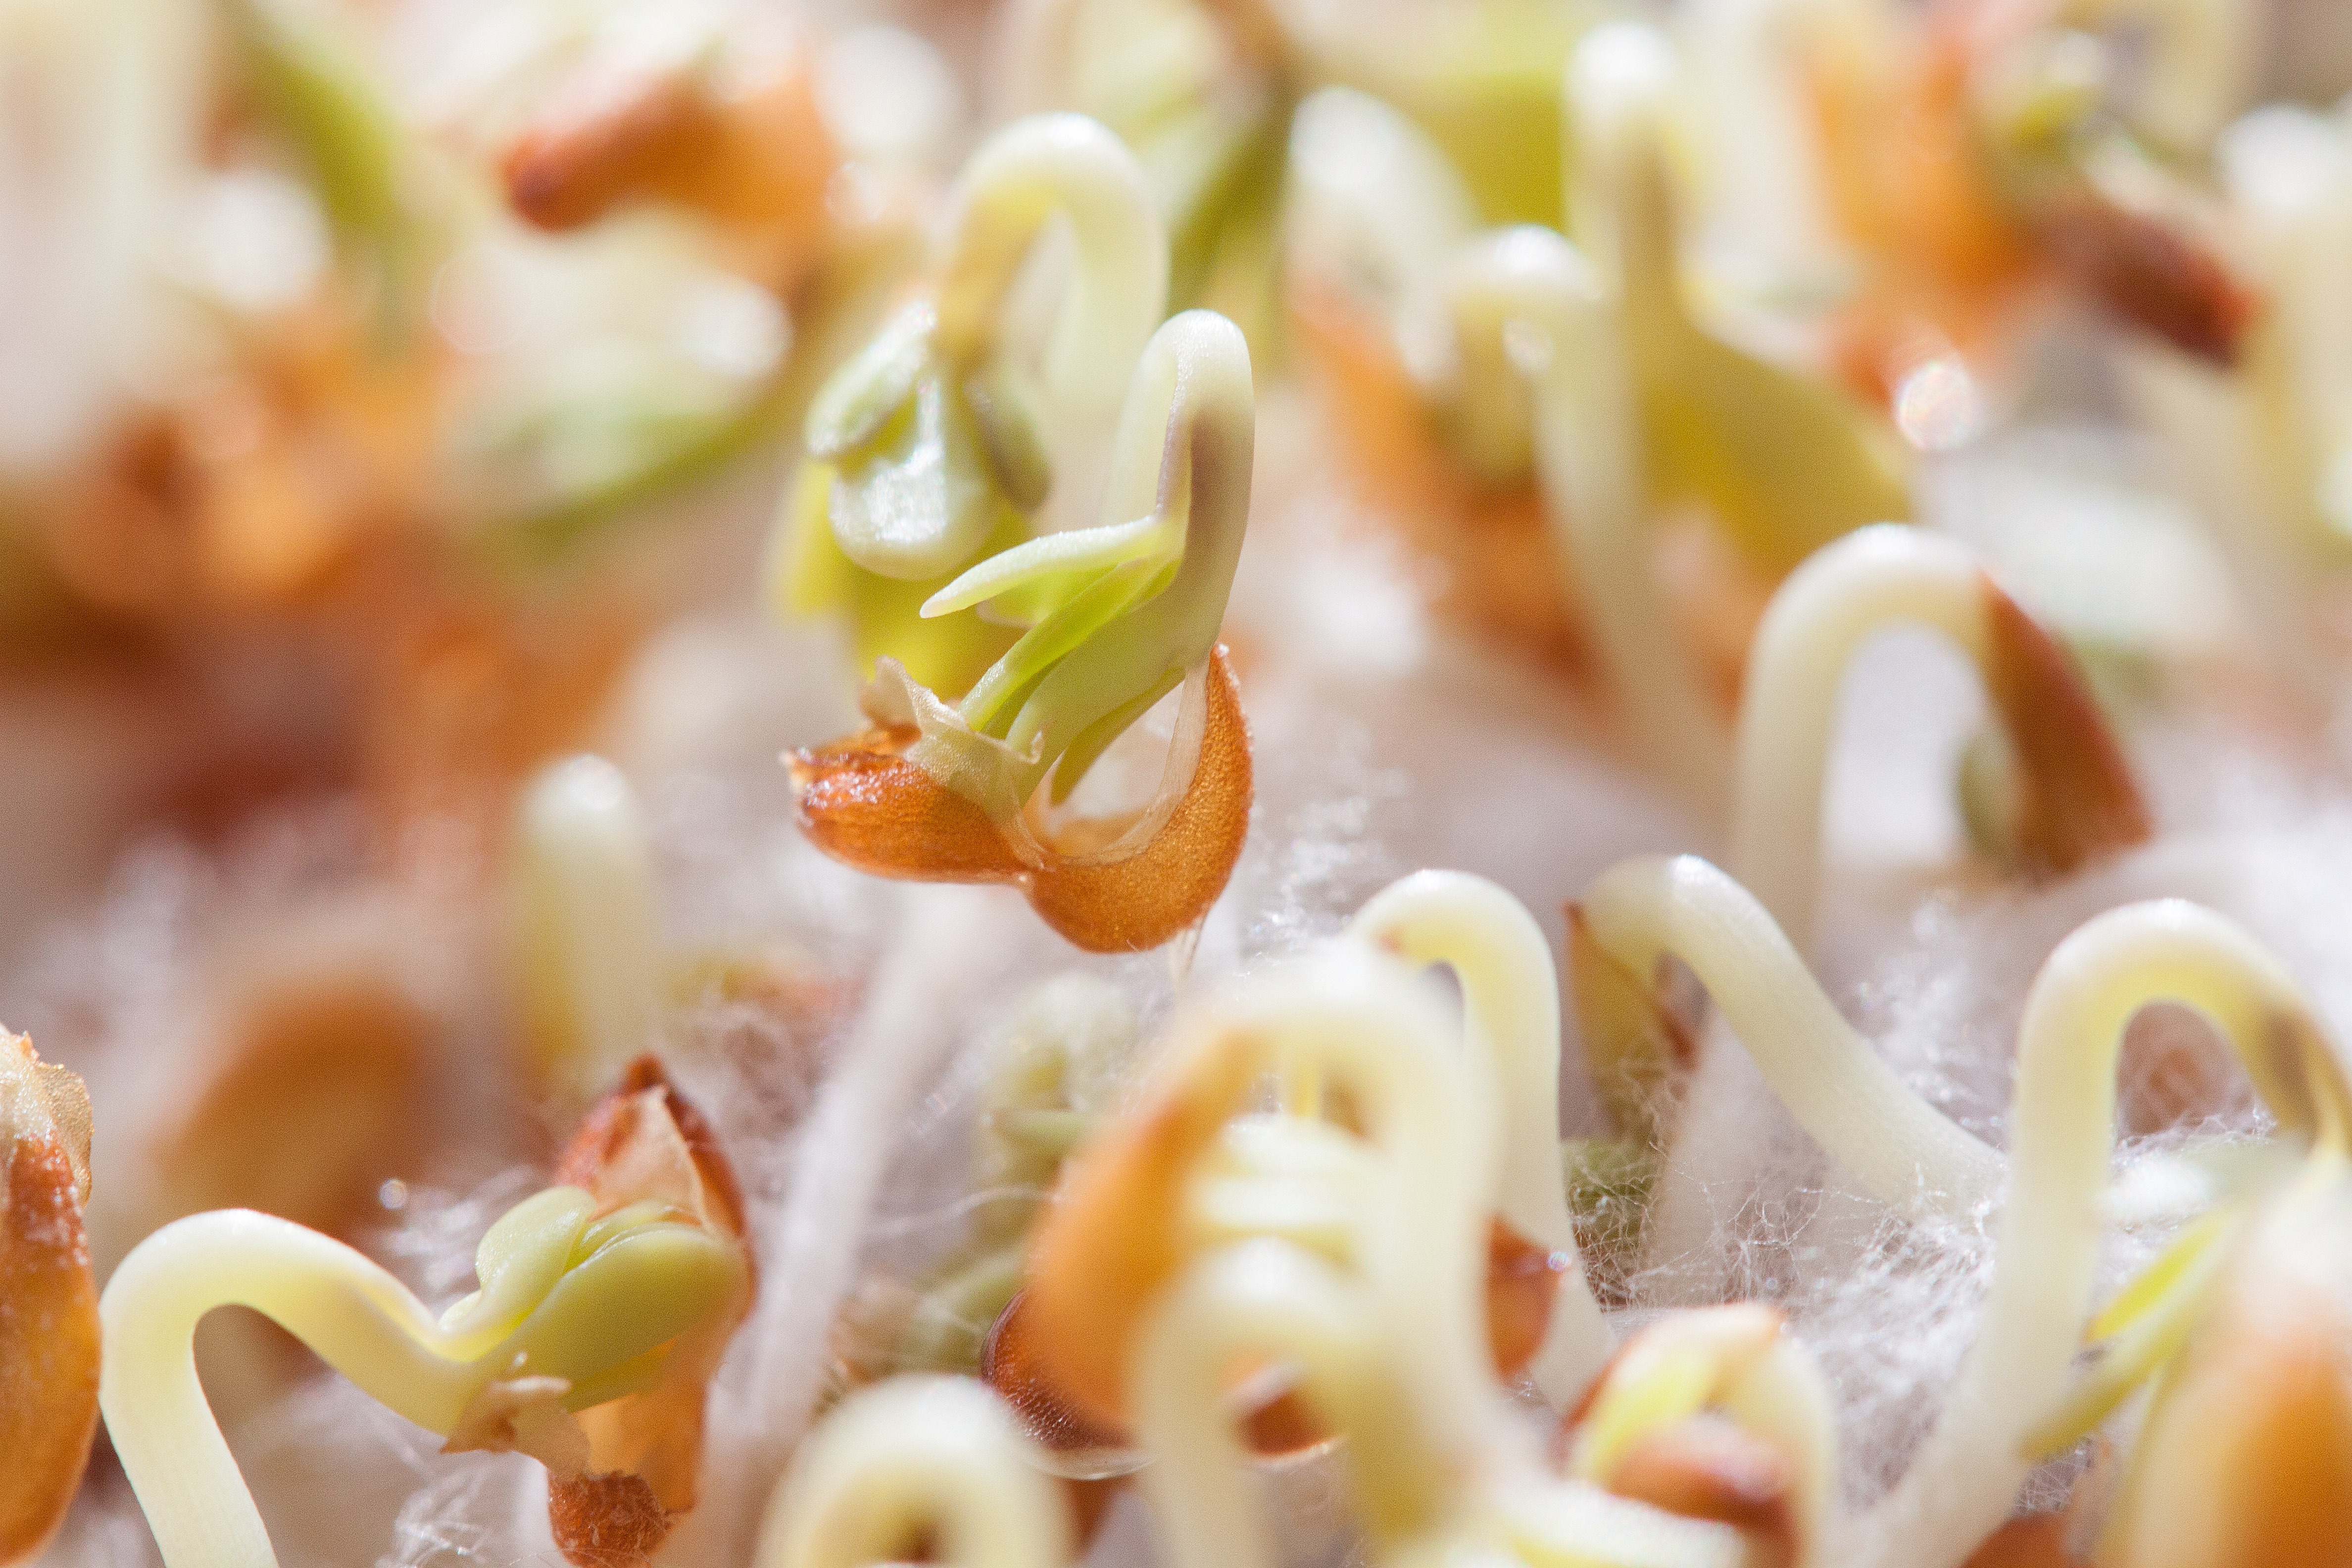
plant, white, flower, dish, food, green, produce, vegetable, macro, cuisine, delicious, seedling, tender, light brown, nutritious, bio, cress, flowering plant, naturkost, root system, developing germ, embryophyta, germ leaves, land plant, snack food, sprouting section, radicula, curved s shaped